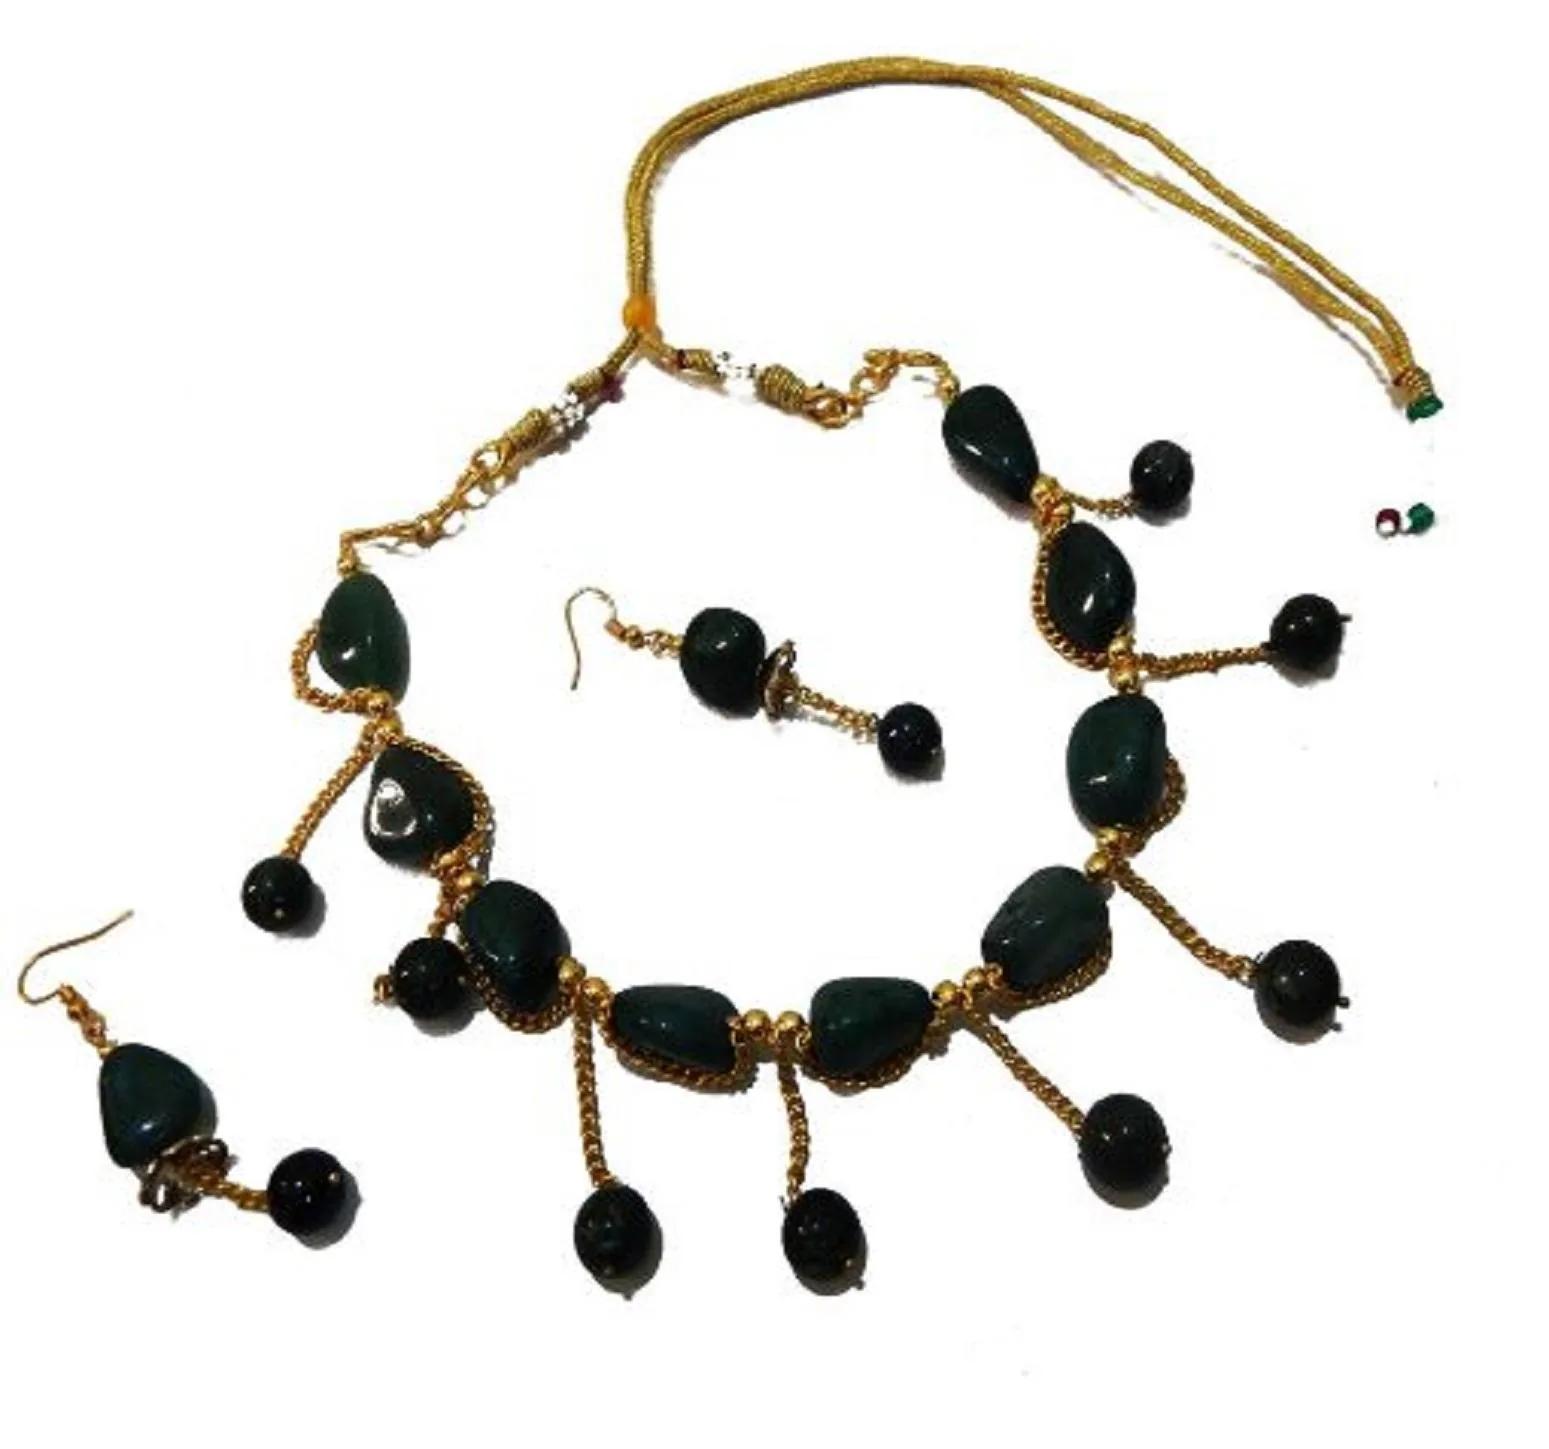
JAYA VISION ENTERPRISES Gemstone Green Aventurine Tumble & beaded Heart Chakra Choker Necklace
Type: Necklaces
Brand: JAYA VISION ENTERPRISES
Price: Rs. 710
 Item Type : Semi Precious Gem Stone Green Aventurine Beads Necklace,Style : 2 Line Green Aventurine Stone Beads Necklace,Finishing Detail : Green Aventurine Beads with Gold Polish Copper metal Chain Necklace,Green Aventurine help in emotional healing and preparing one for growth. It associates one to tree of life. Its positive energy heals emotional trauma, reduces anxiety.